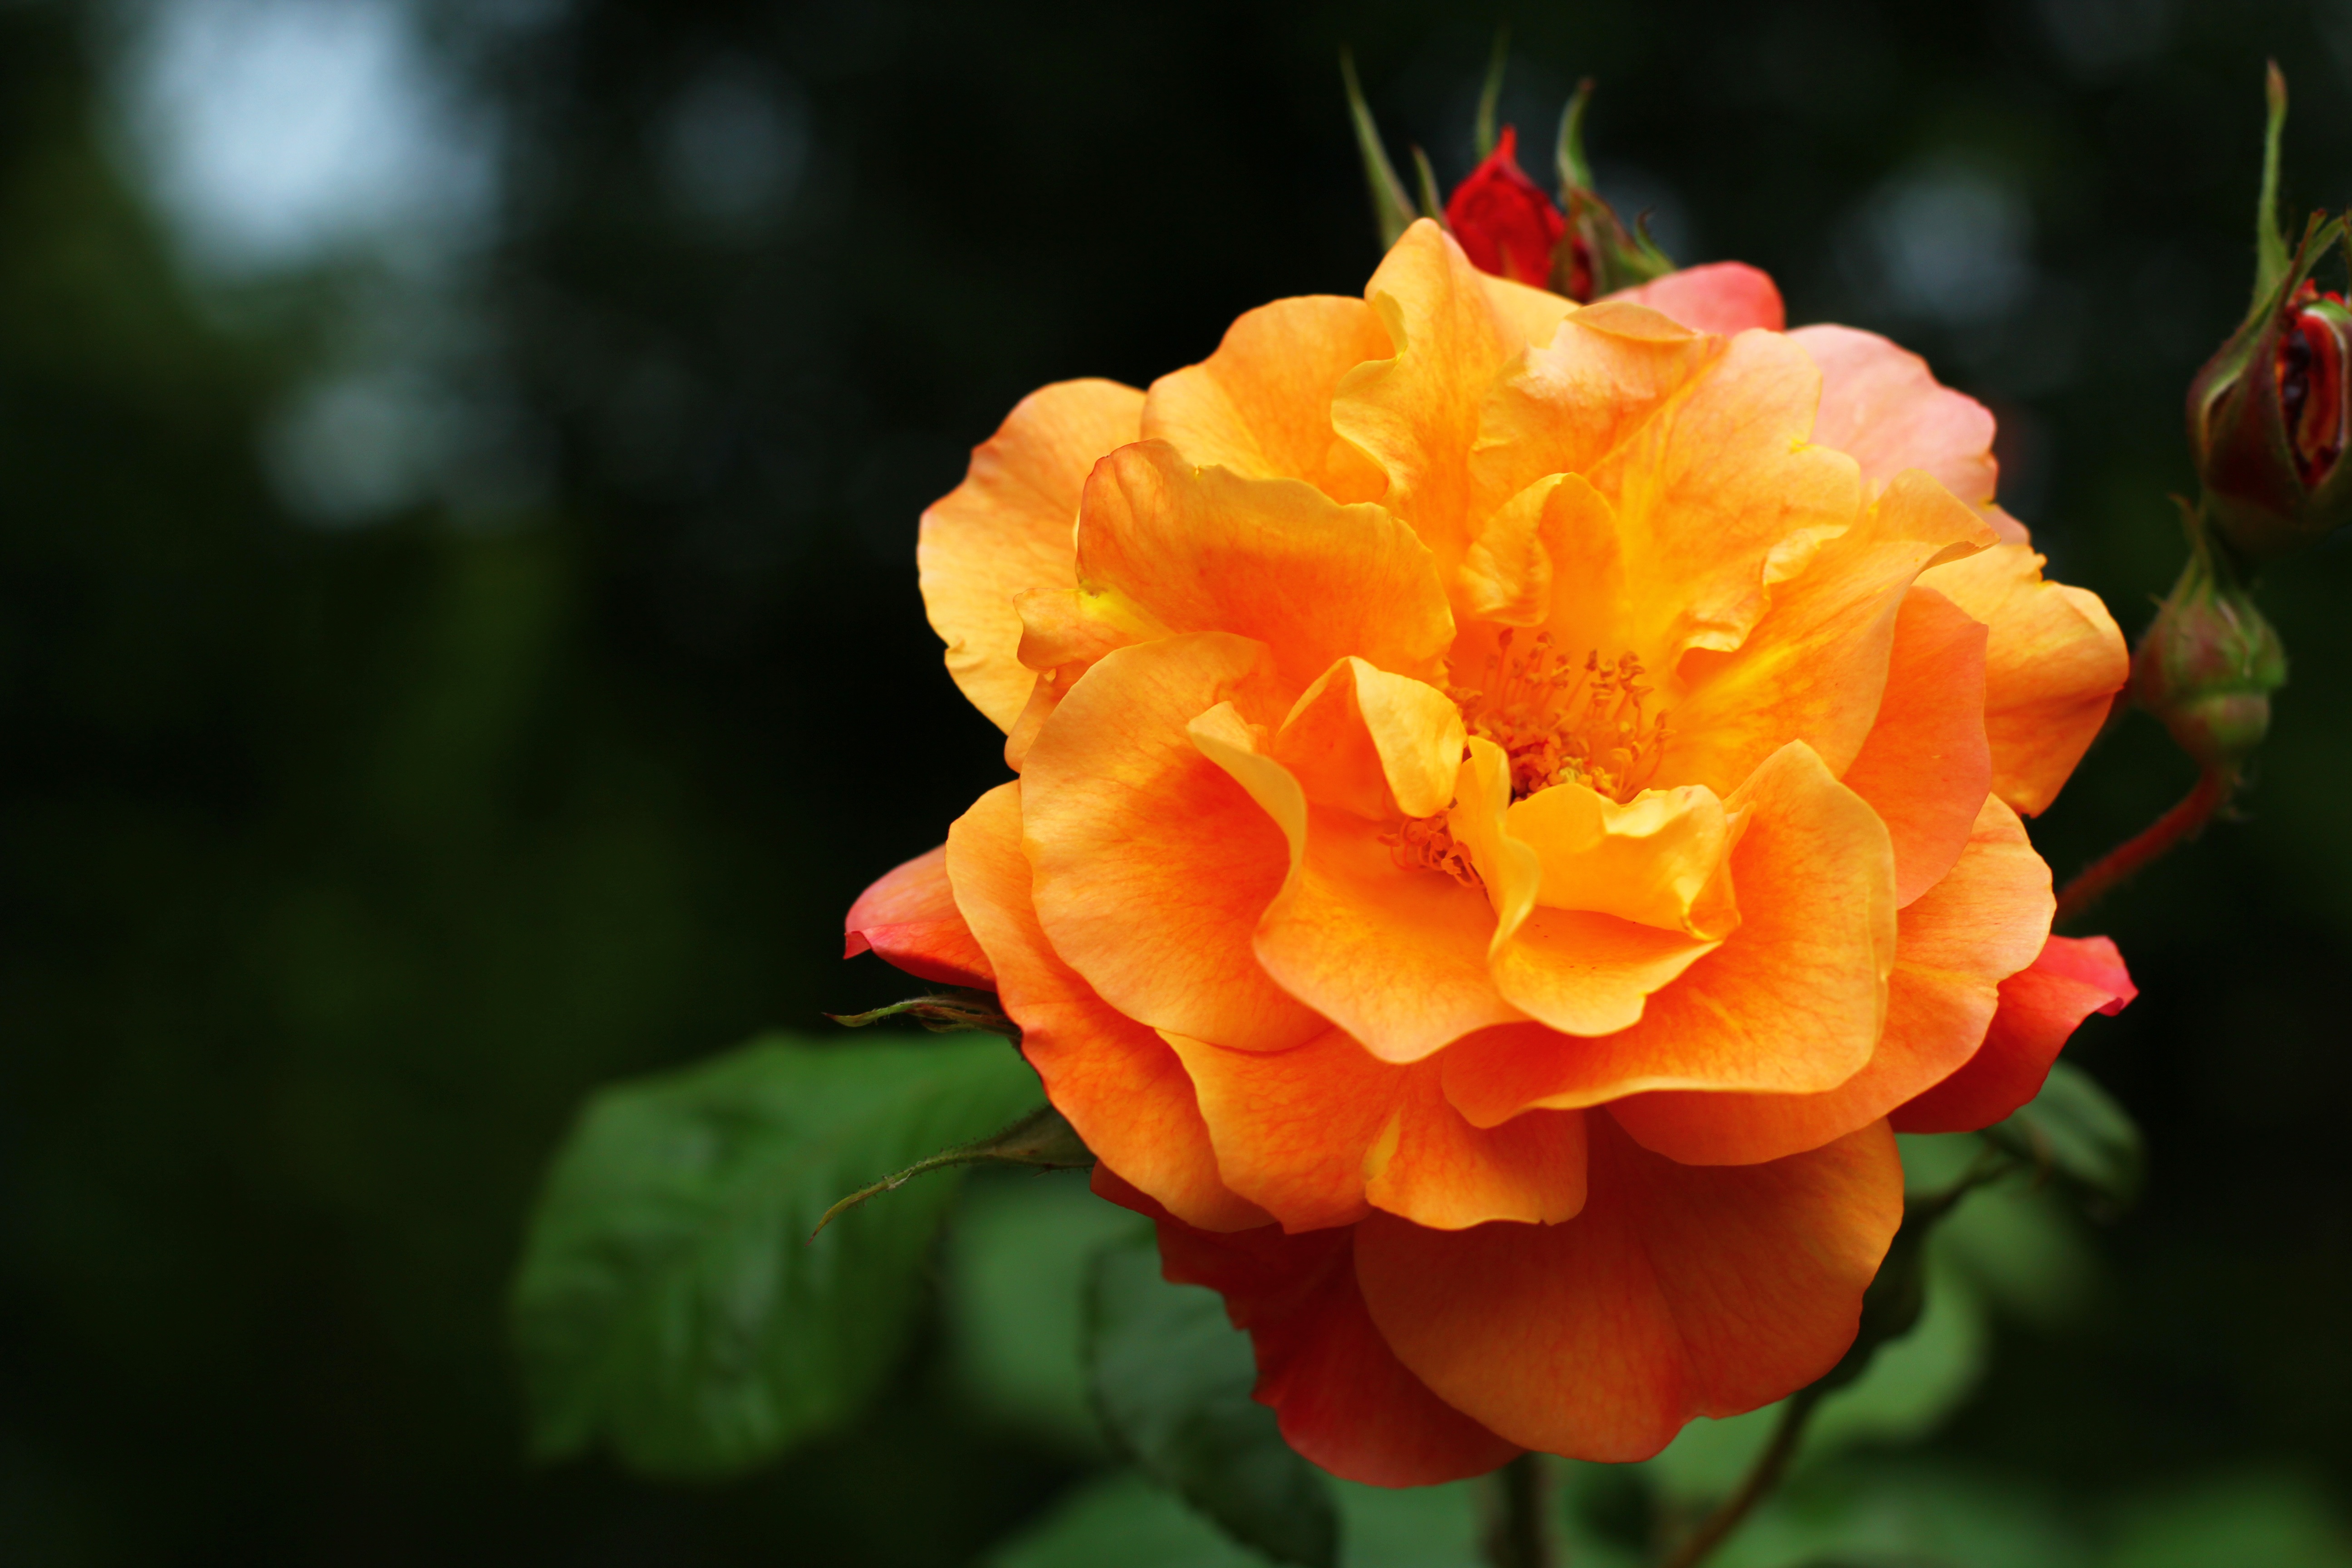
plant, flower, petal, bloom, love, rose, color, romantic, colorful, yellow, flora, shrub, beauty, beautiful, floribunda, fragrance, rose bloom, macro photography, flowering plant, garden roses, rose family, land plant, rose order